Timpo

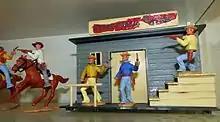
American frontier series – Cowboys

Timpo Toys Ltd. was a British toy company created in 1938 by Salomon "Sally" Gawrylovitz (born in Frankfurt 1907, died September 28, 2000, in Zug, Switzerland), also known as Ally Gee.